Baeksuk

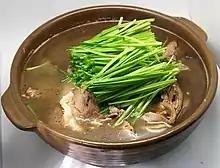

Baeksuk is a Korean culinary term referring to dishes made by boiling or steaming meat or fish to be cooked thoroughly without seasonings. "Baeksuk" is made with chicken or pheasant with plenty of water for several hours. However, the term generally indicates "dakbaeksuk" (닭백숙, chicken "baeksuk"), or chicken stew, whose recipe and ingredients are similar to "samgyetang". While "samgyetang" is made with ginseng, various herbs, chestnuts, and jujubes, "dakbaeksuk" consists of simpler ingredients, such as chicken, water, and garlic. The chicken can be stuffed with glutinous rice.